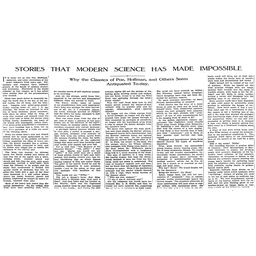
Label: paper